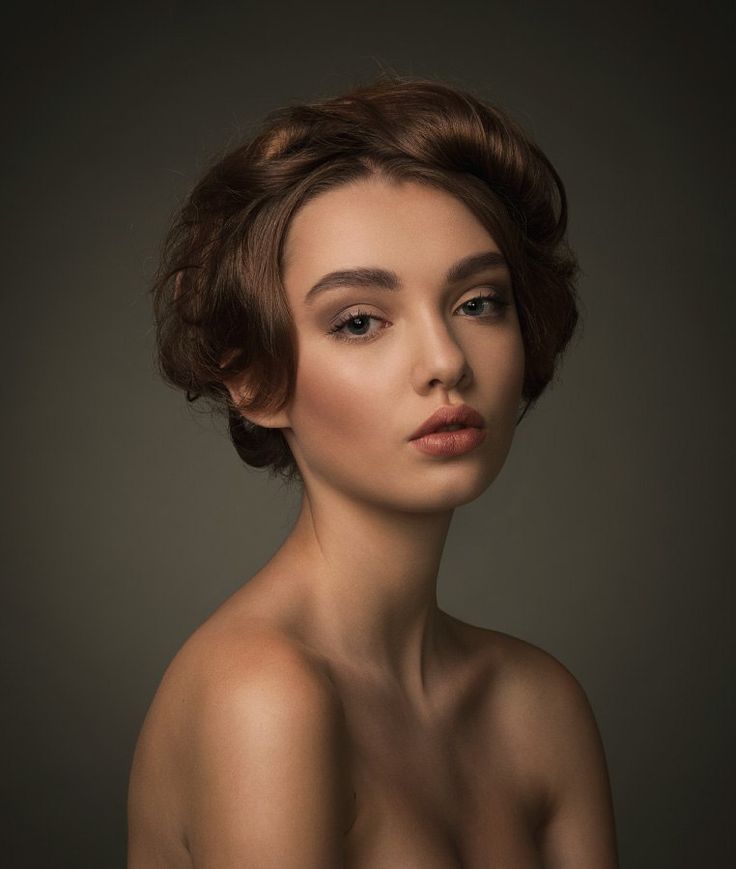
Label: Colored